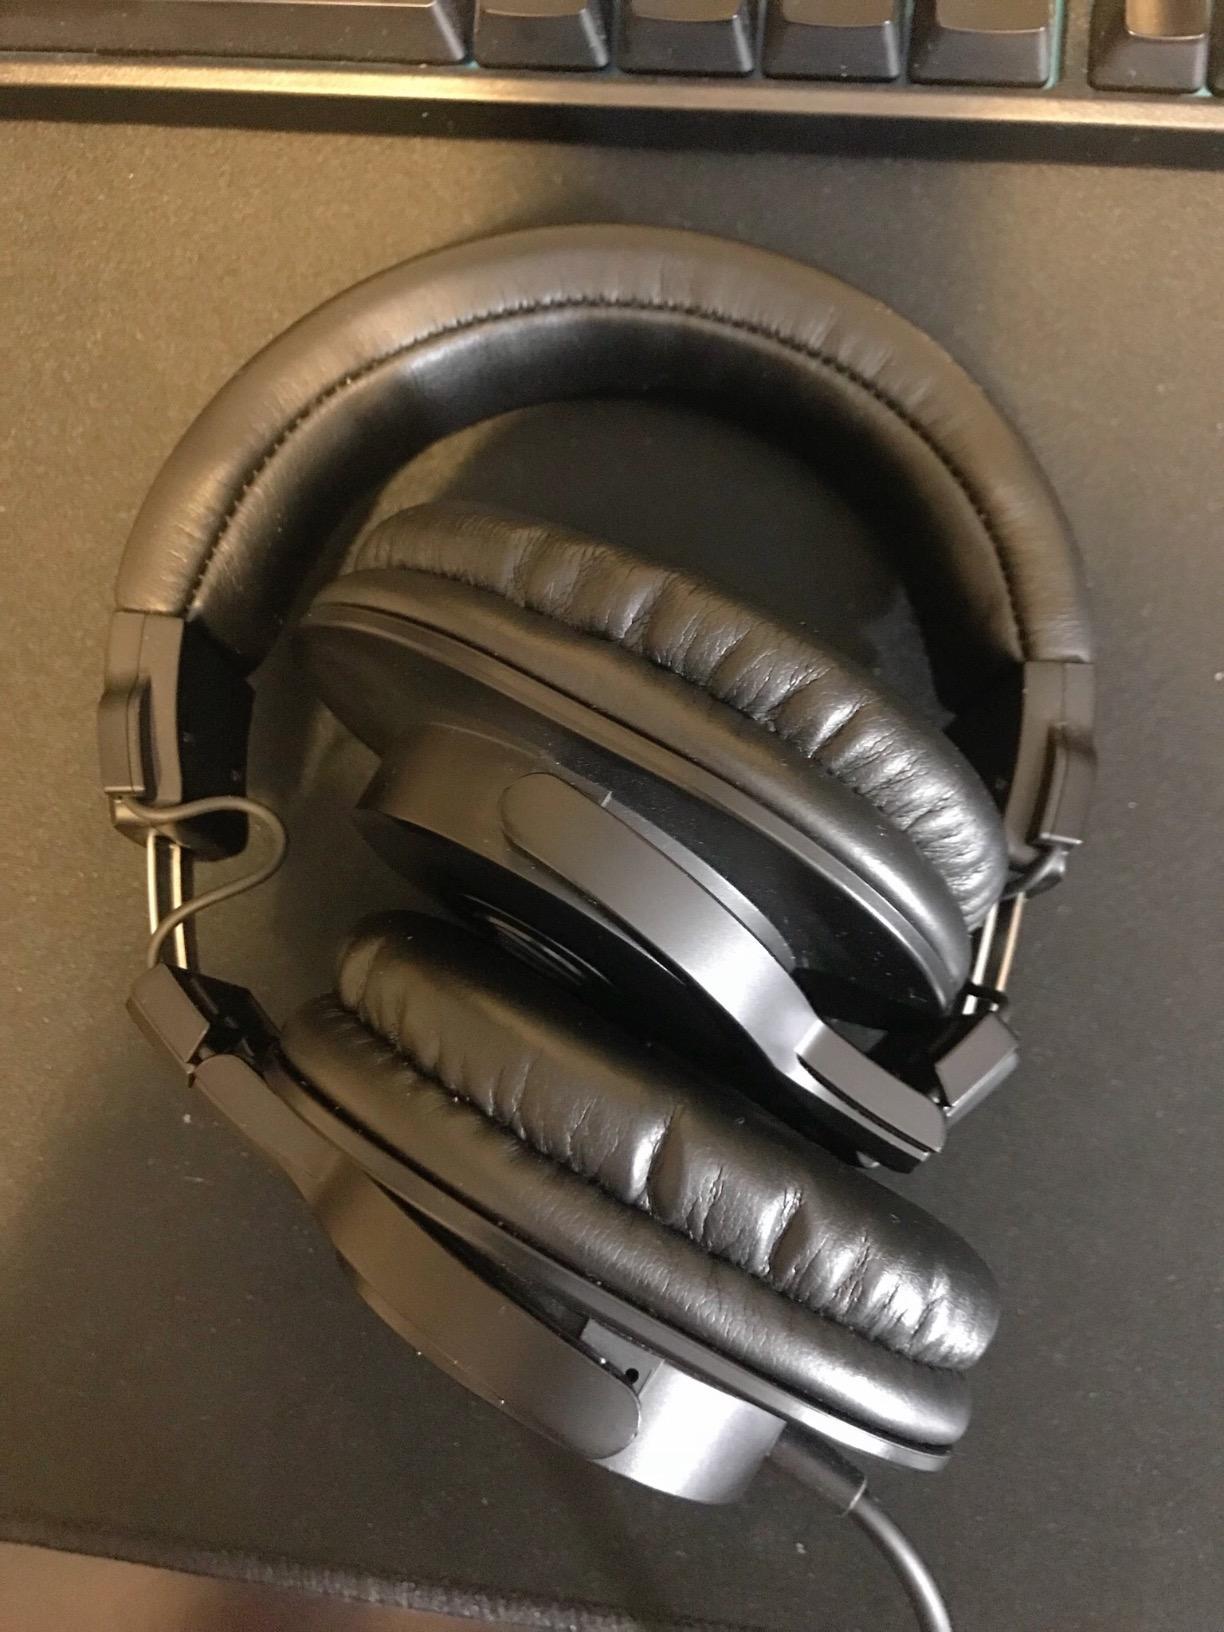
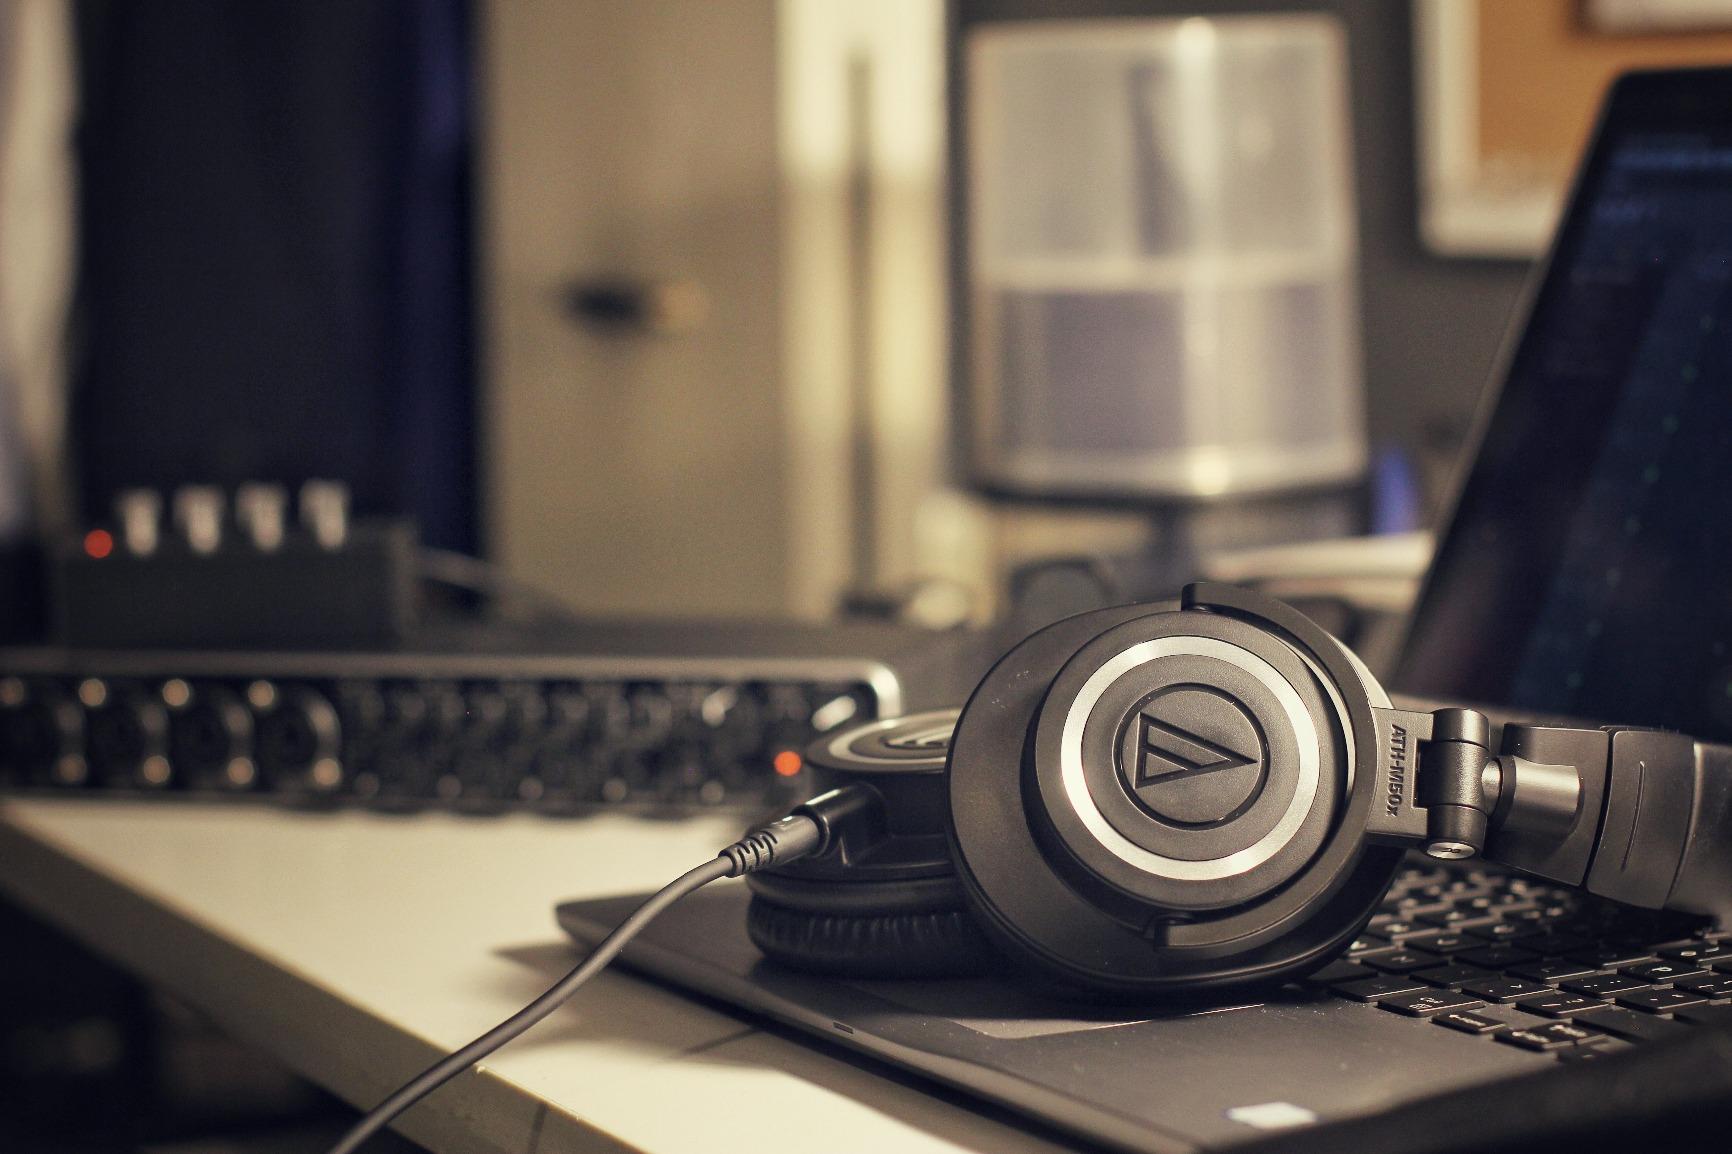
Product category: headphones
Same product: no